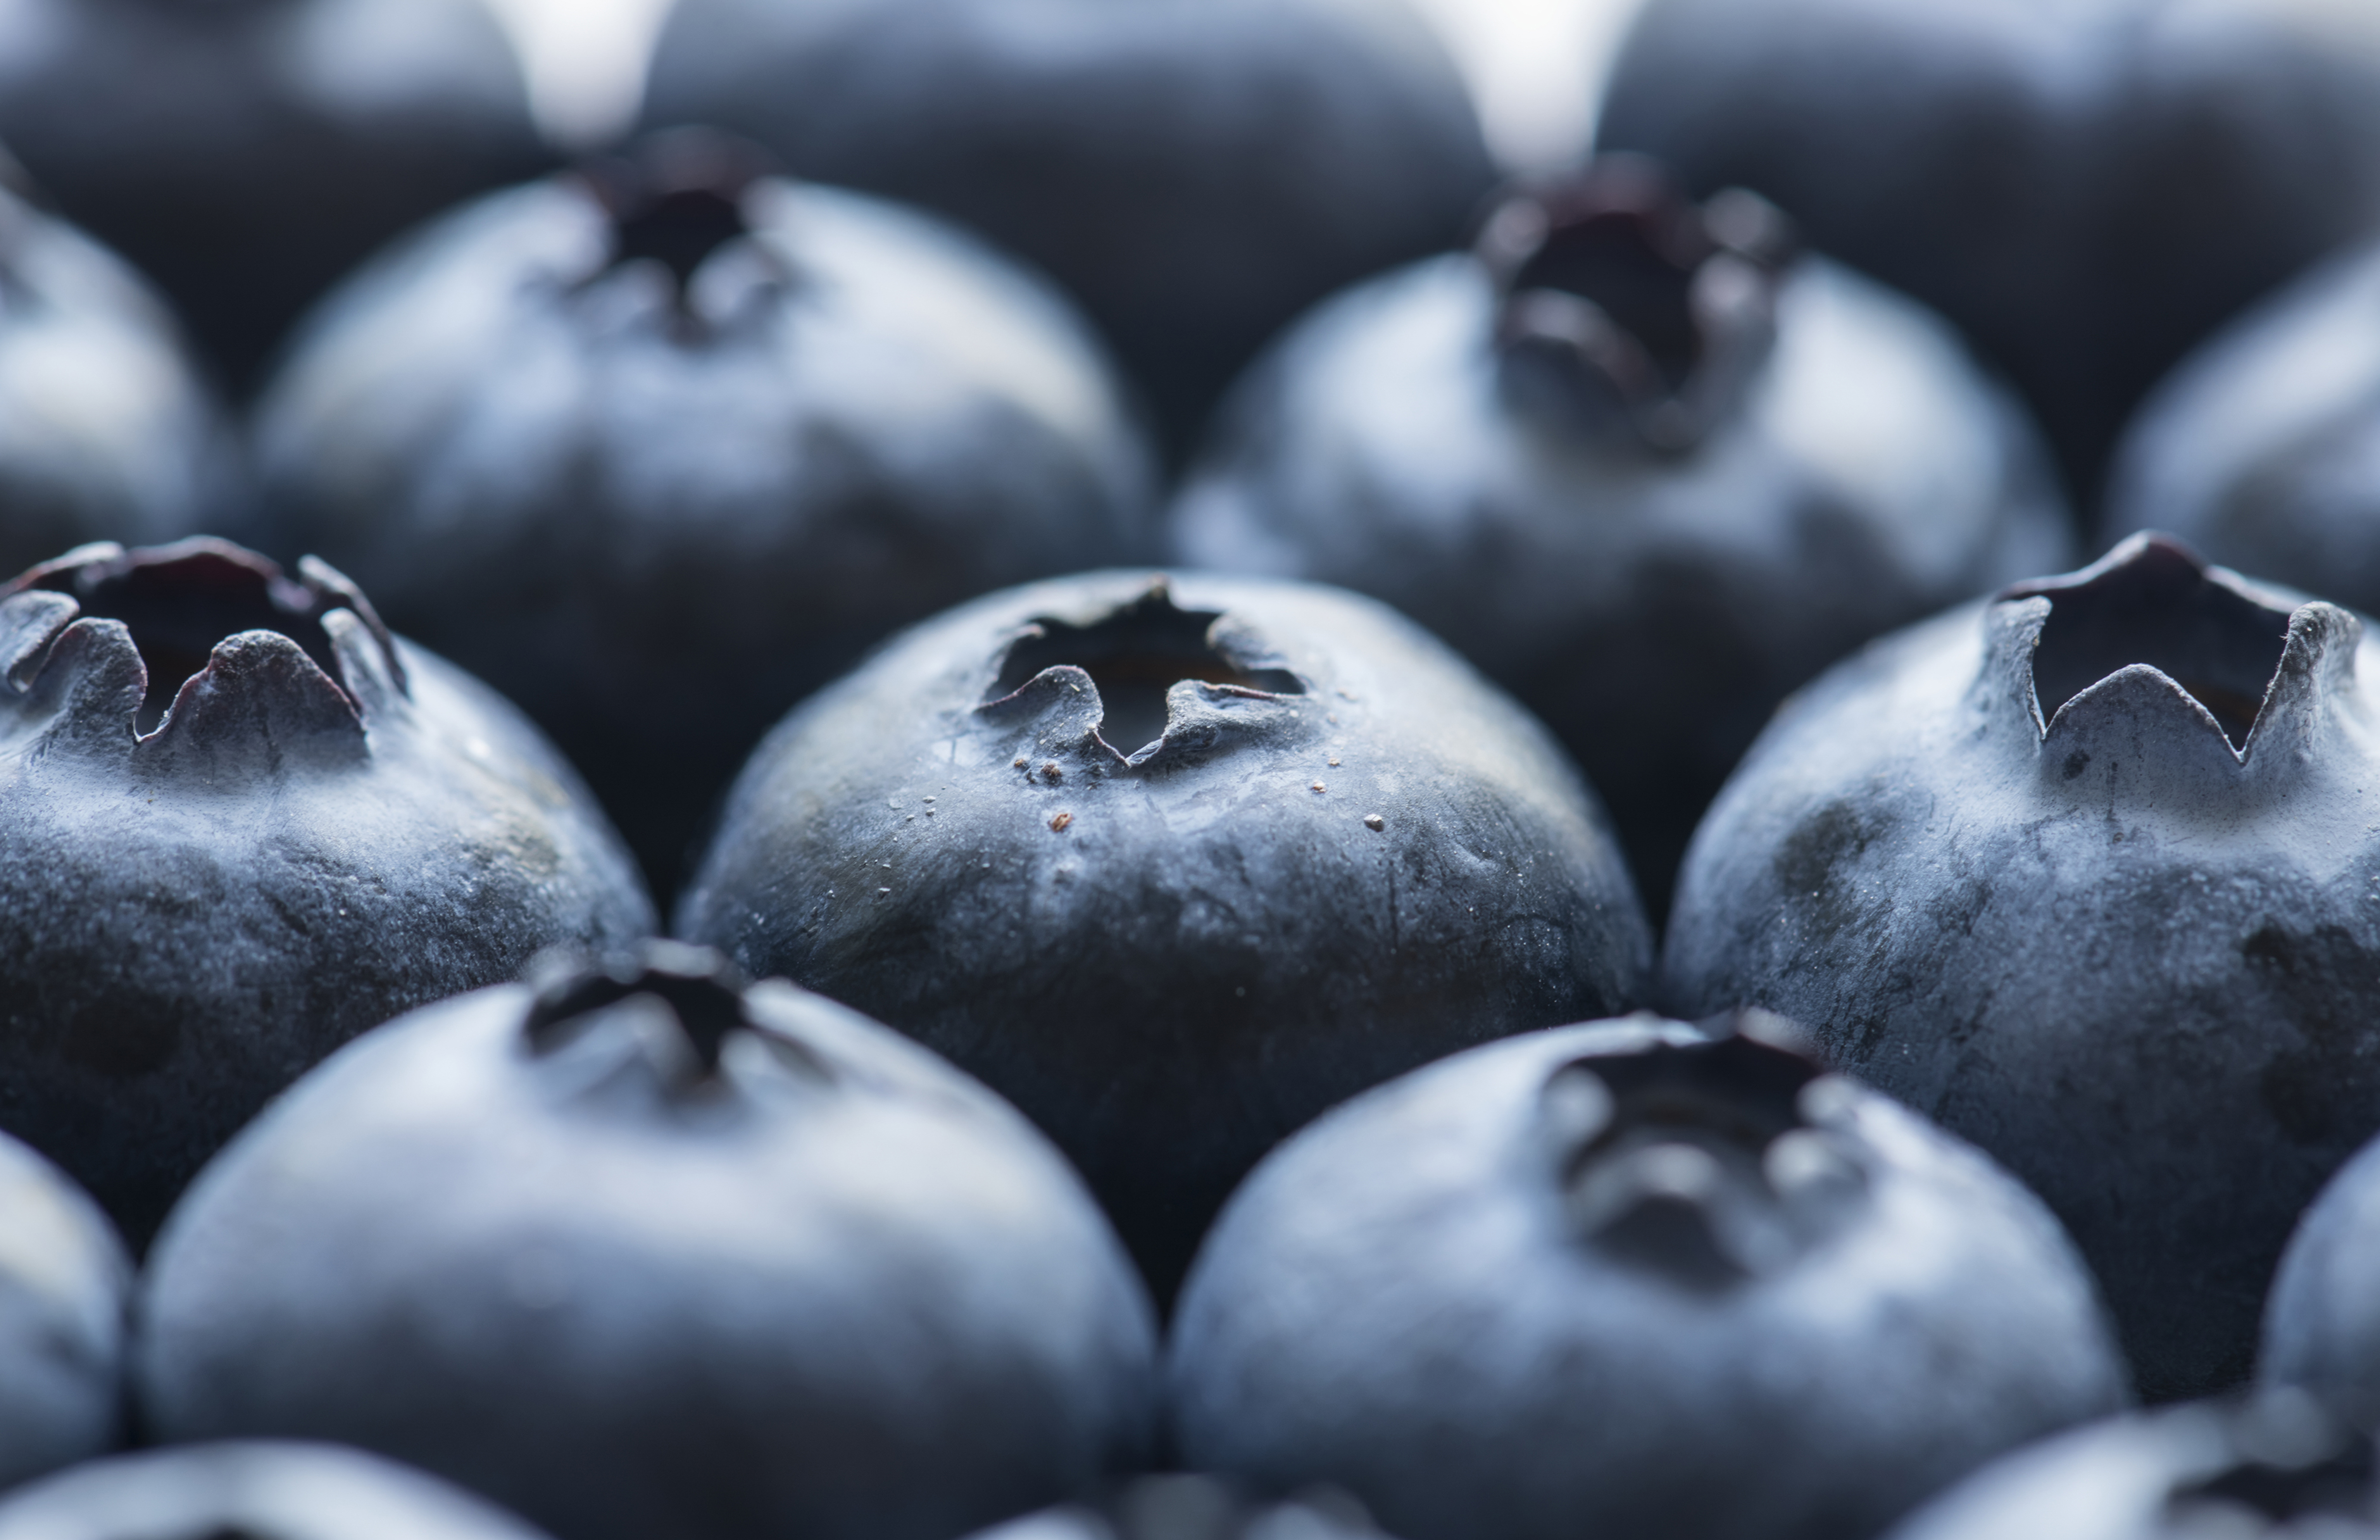
antioxidant, background, berry, blue, blueberry, closeup, delicious, dessert, detox, diet, energy, food, fresh, freshness, fruit, healthy, ingredient, juicy, macro, natural, nature, nutrition, nutritious, organic, pattern, raw, refreshment, ripe, season, seasonal, sweet, taste, tasty, texture, textured, tropical, vibrant, vitamin, wallpaper, yummy, bilberry, superfood, plant, monochrome, natural foods, still life photography, black and white